Sammy Wilson (politician)

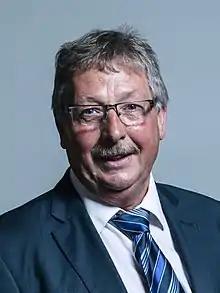
Official portrait, 2017

Samuel Wilson is a British politician who has served as Chief Whip of the Democratic Unionist Party (DUP) in the House of Commons since 2019. Wilson has served as the Member of Parliament (MP) for East Antrim since 2005.